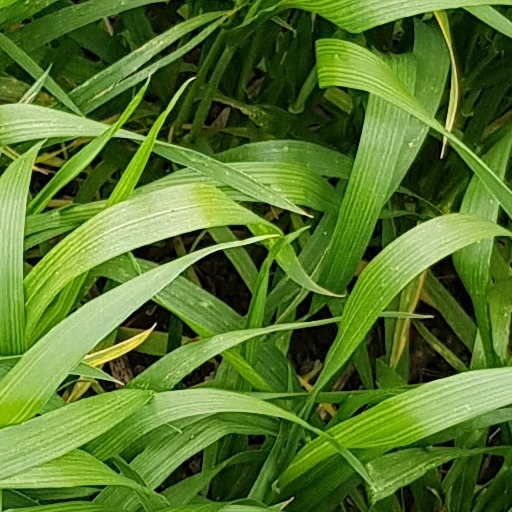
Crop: wheat